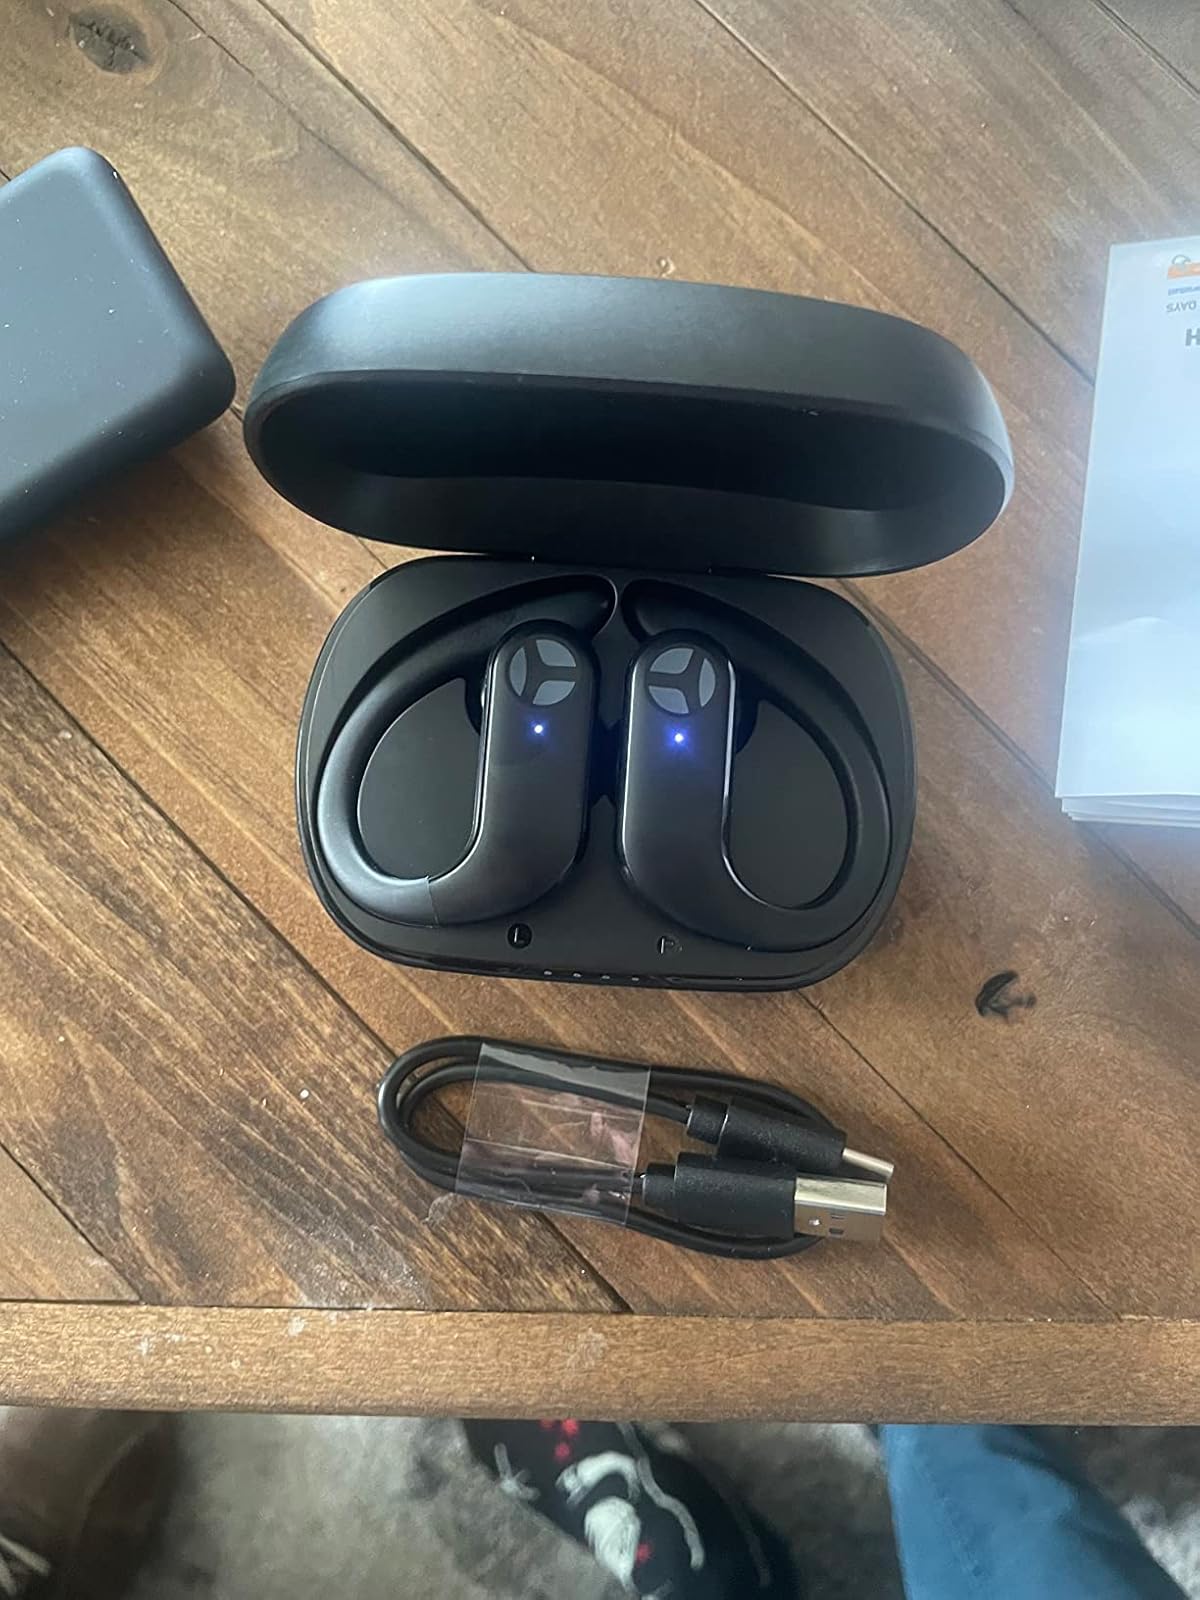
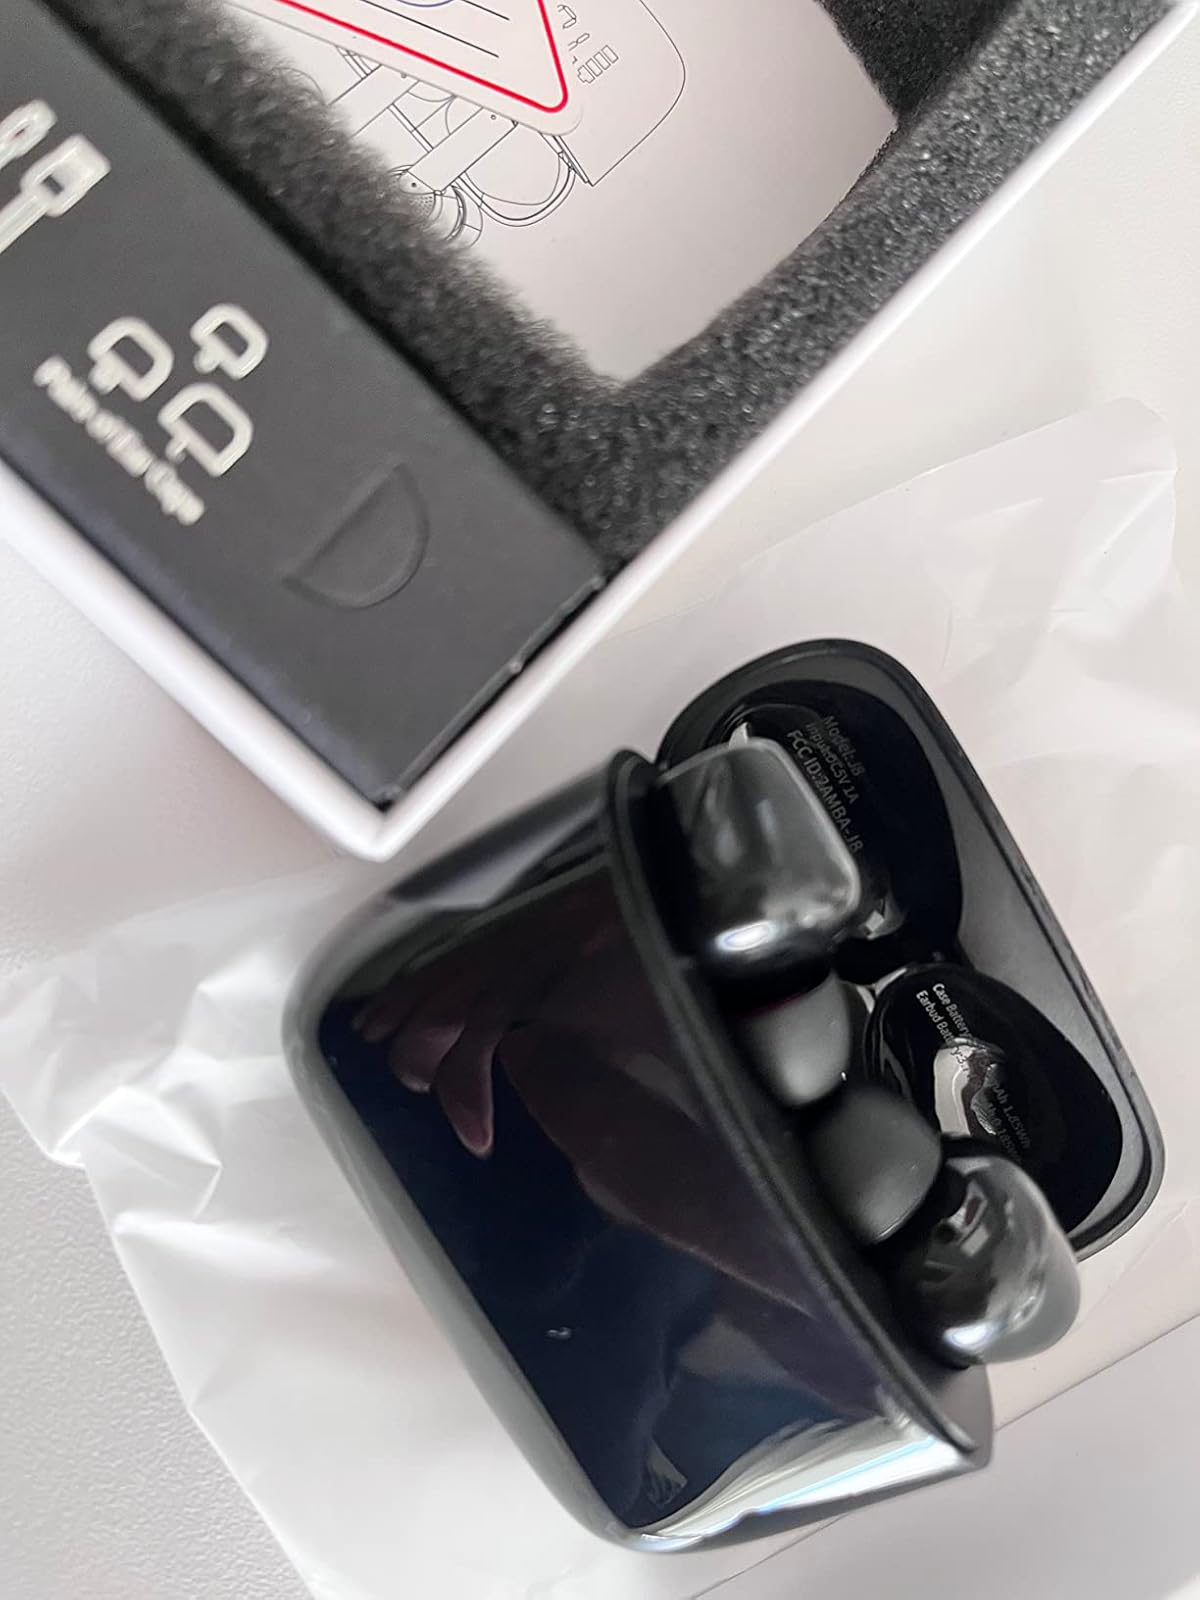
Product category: earbuds
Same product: no